Valentin Huot

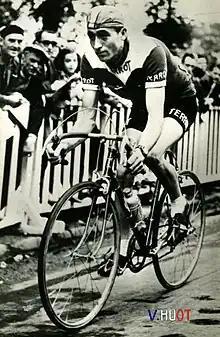

Valentin Huot (1 May 1929 – 21 November 2017) was a French racing cyclist. He won the French national road race title in 1957 and 1958. Huot died on 21 November 2017, aged 88.